Tridib Kumar Chattopadhyay

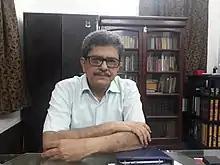
Tridib Kumar Chattopadhyay in the office of Patra Bharati

Tridib Kumar Chattopadhyay (born 30 October 1958) is a Bengali writer and editor. He is the General Secretary of the Publishers & Booksellers Guild, organiser of International Kolkata Book Fair as well as the present owner of Patra Bharati.